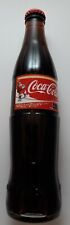
Waste category: glass